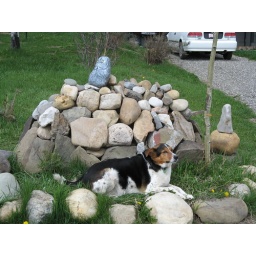
The navigational marker I've made out of rocks in my parent's driveway. The dog is included for size comparisons.